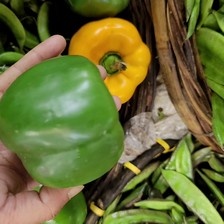
Label: capsicum